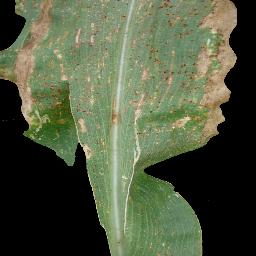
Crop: corn
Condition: (maize)_common_rust